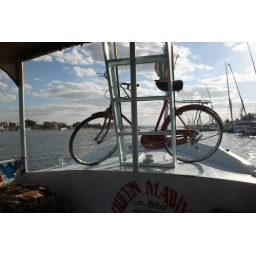
My Chinese bike on the boat I rode down the Nile River in Luxor.